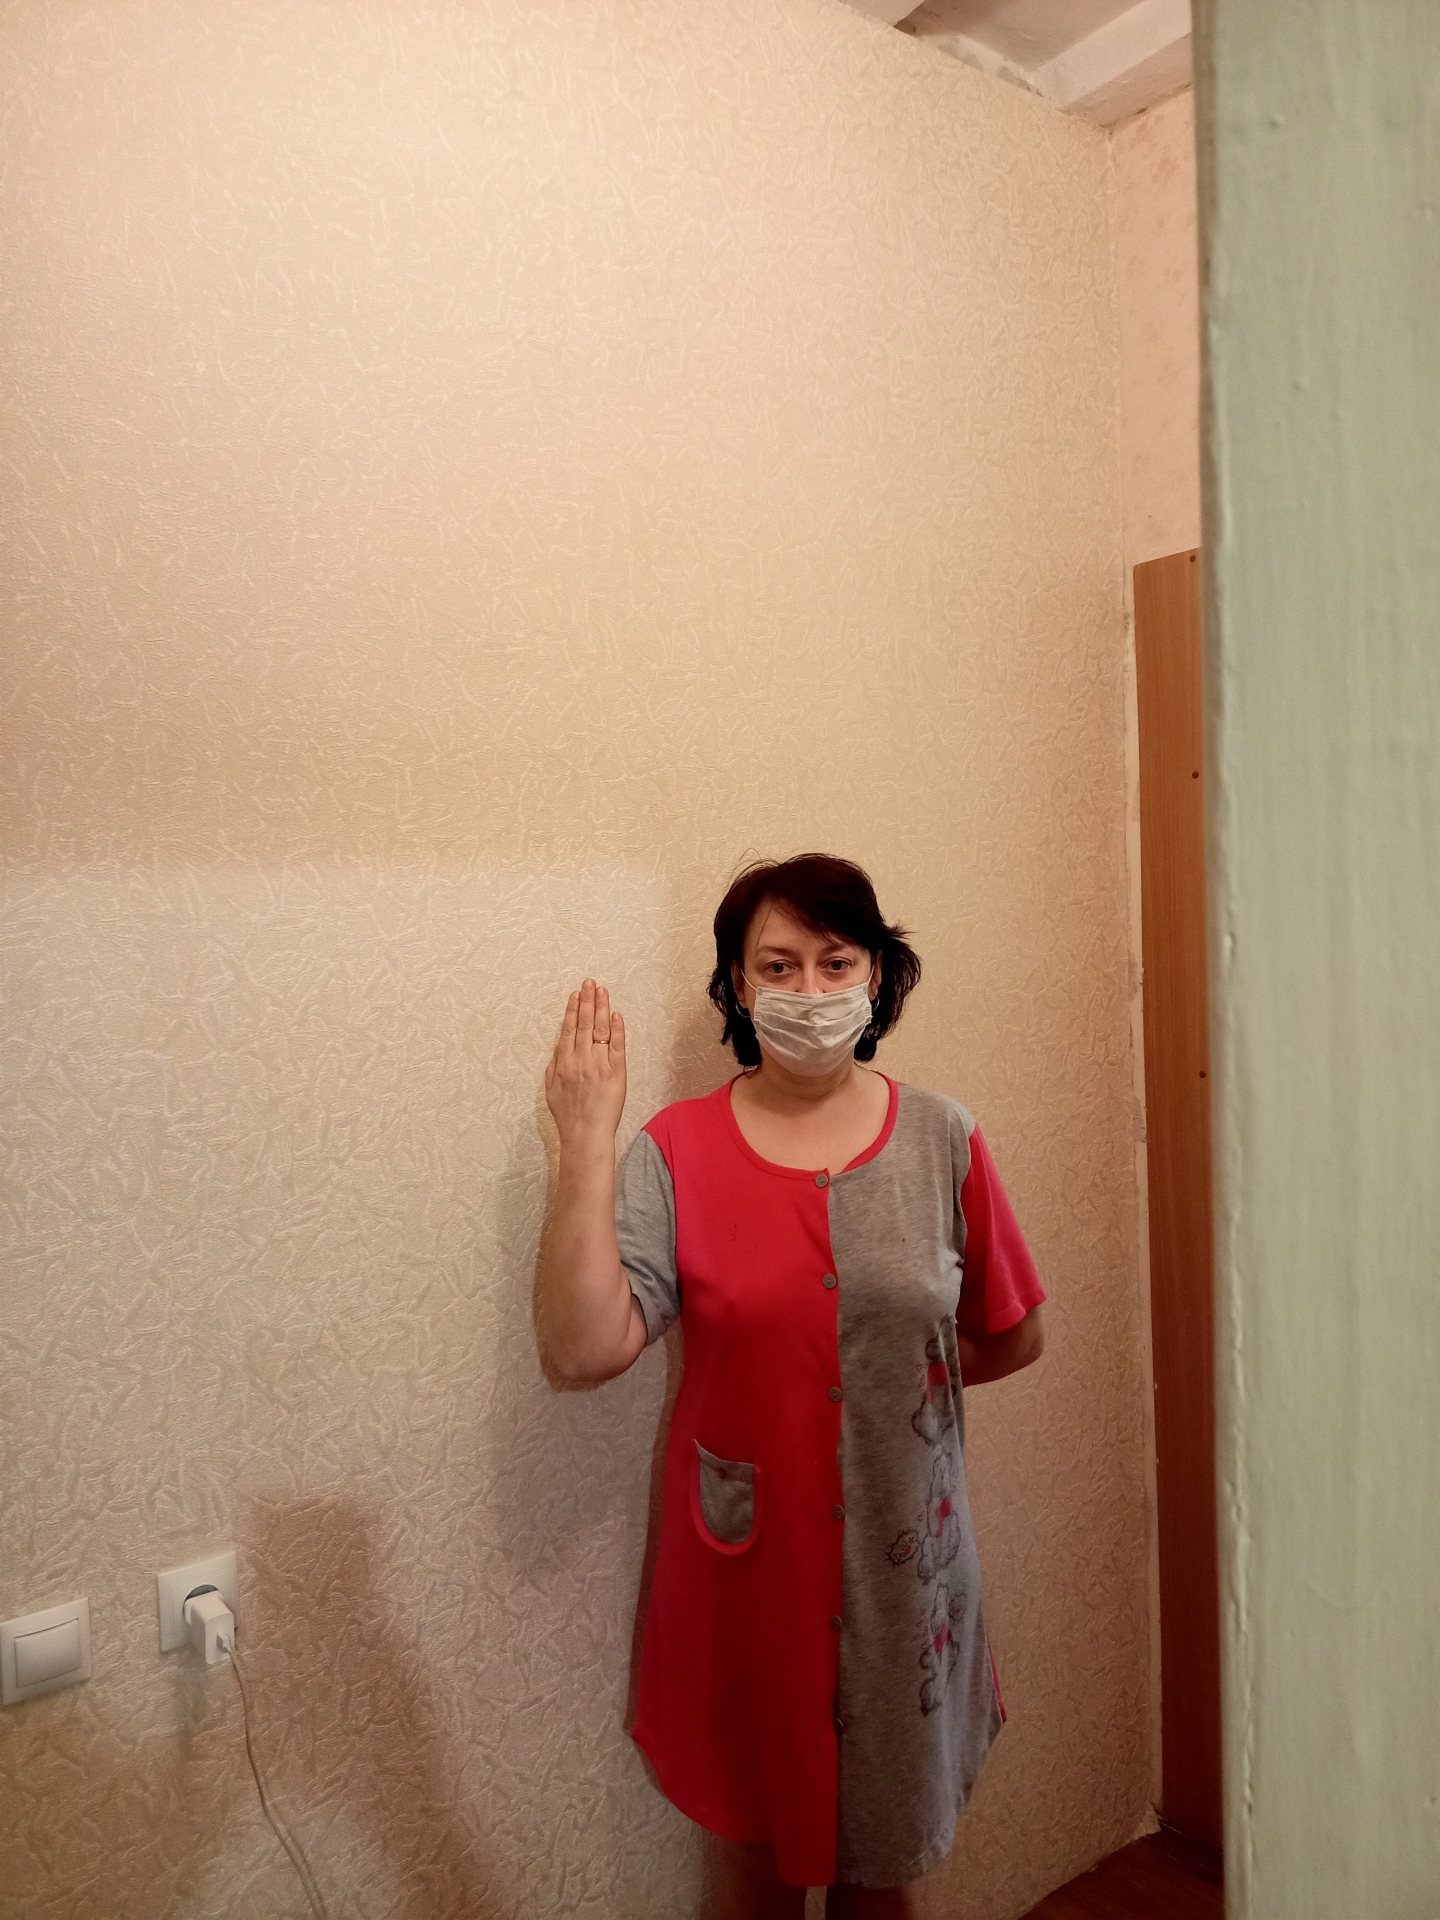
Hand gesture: stop_inverted